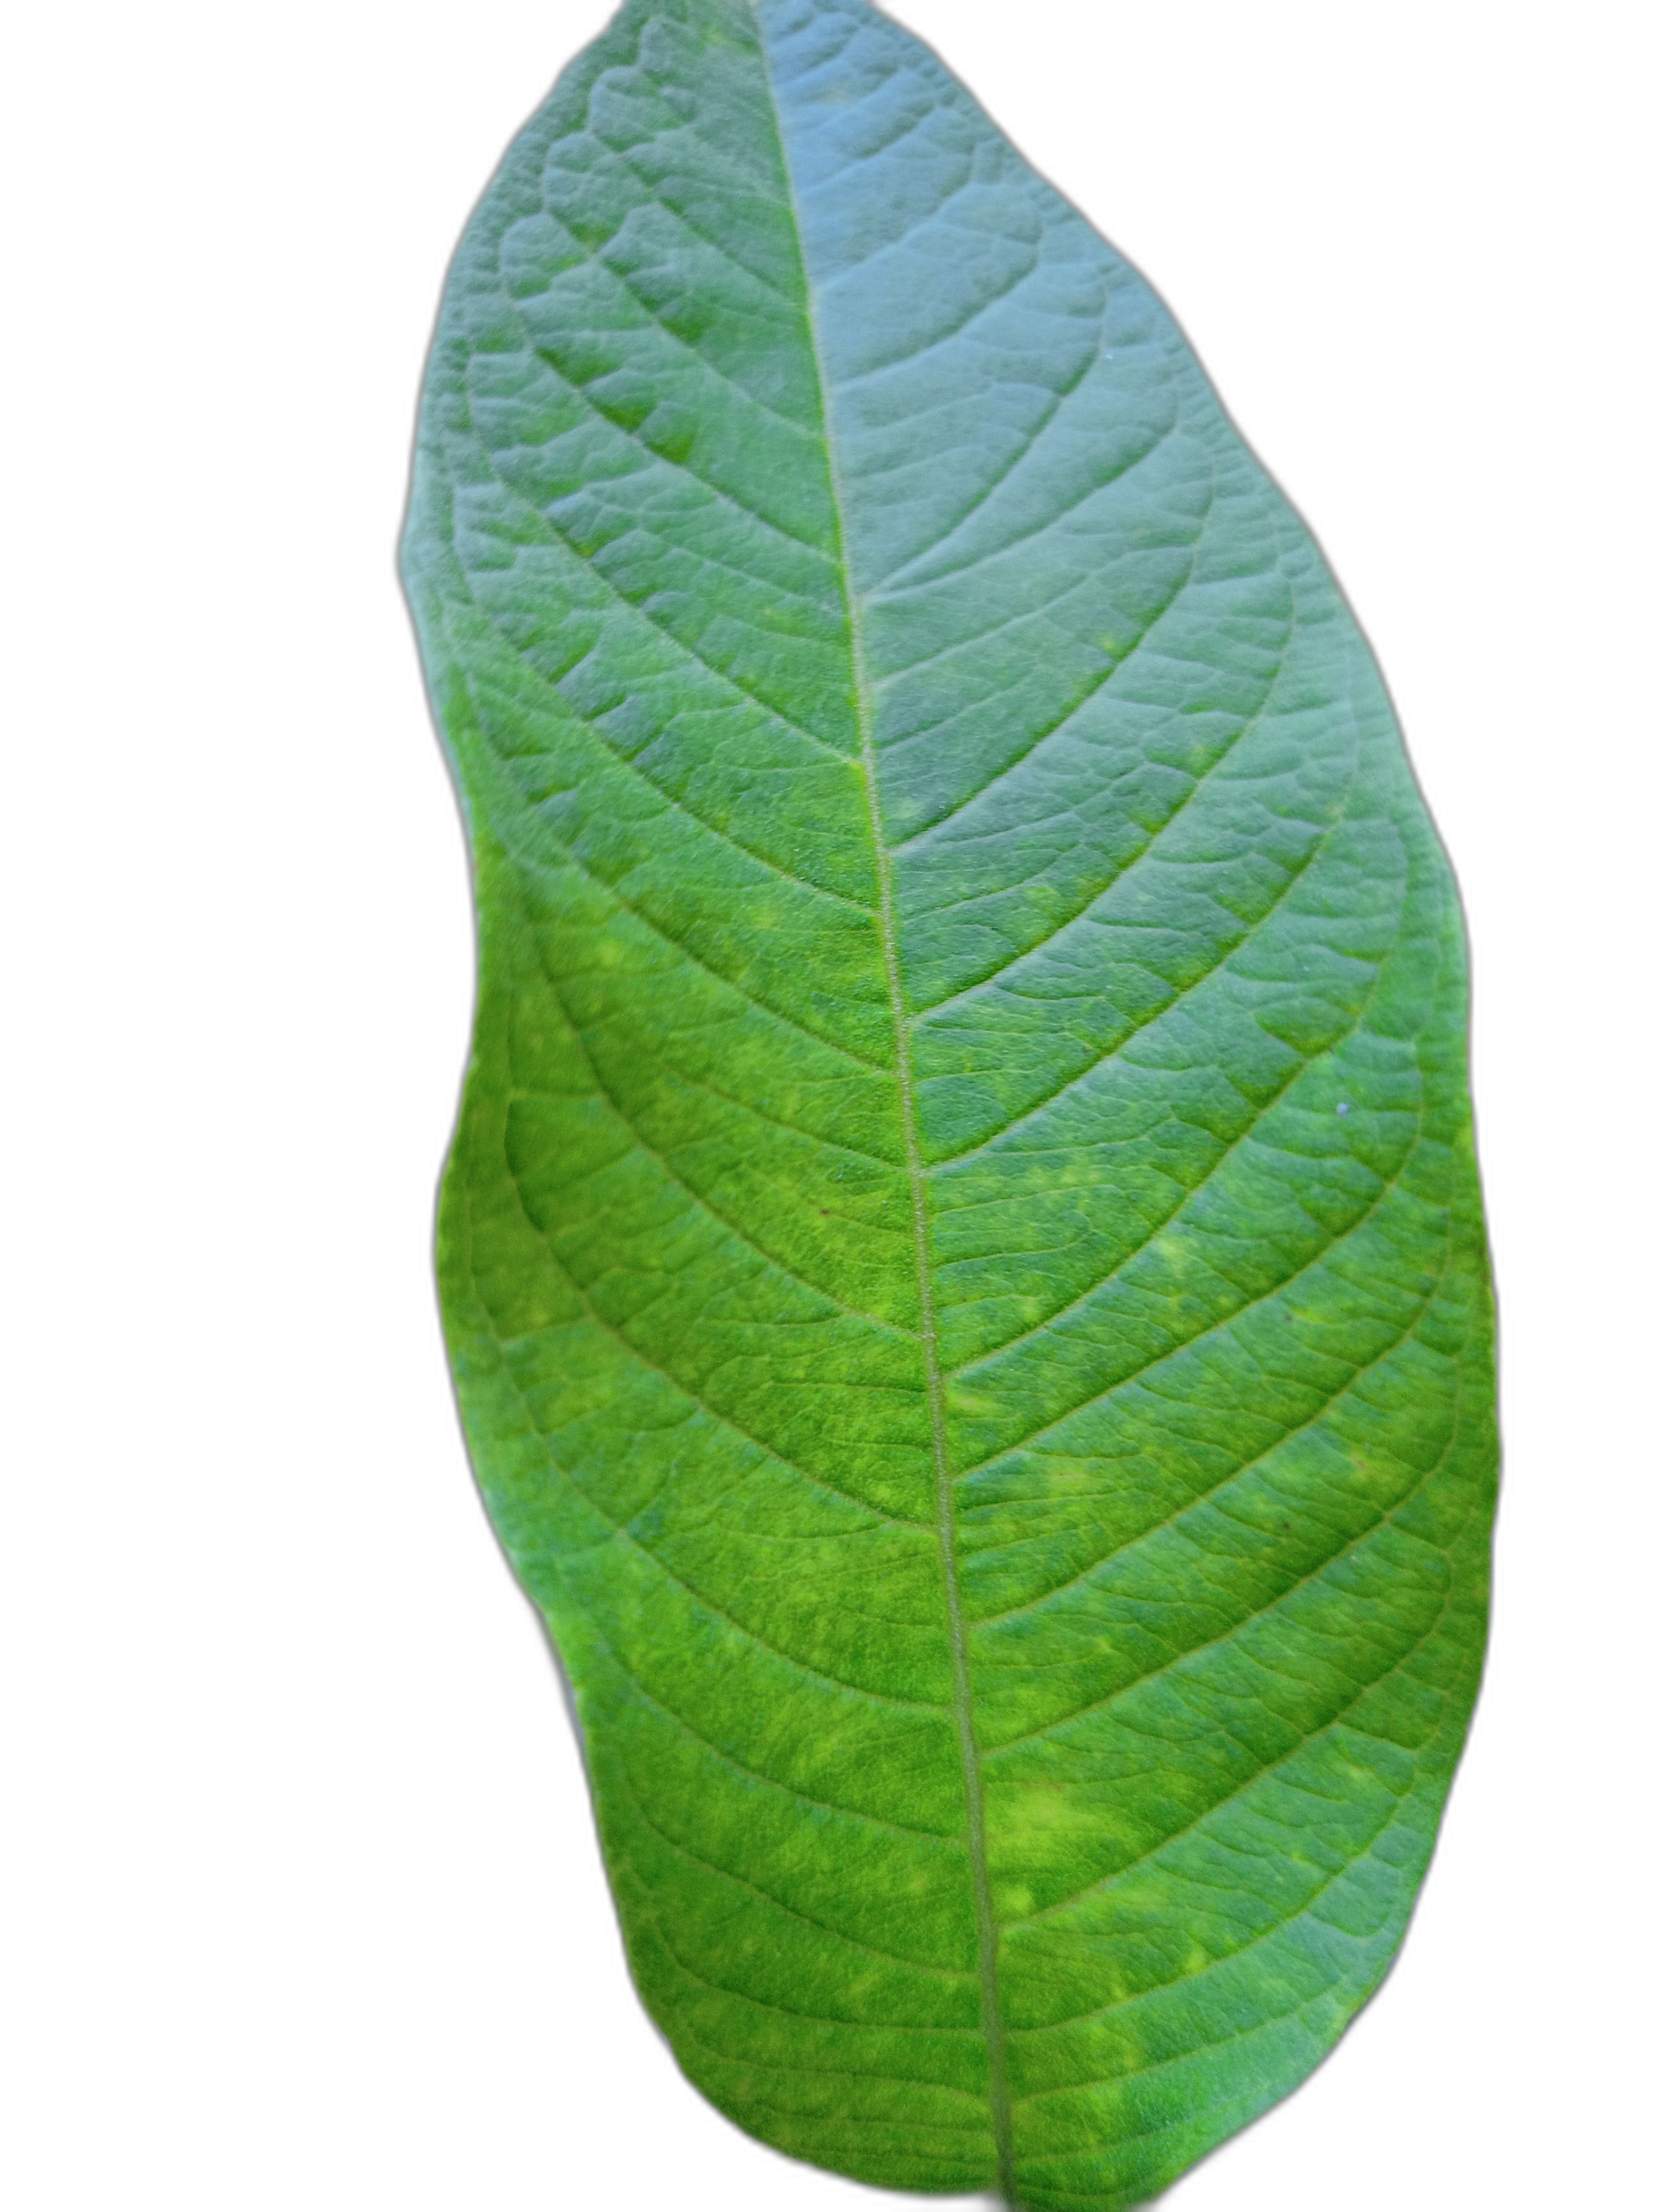
Plant part: leaf
Disease: Healthy